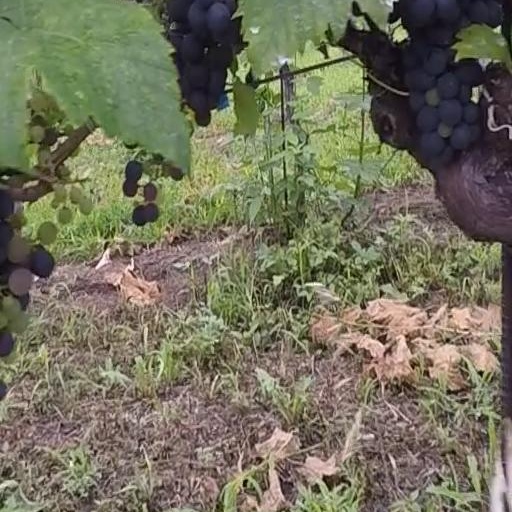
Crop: grape